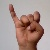
The image shows a hand gesture representing the letter 'I' in Indian Sign Language.